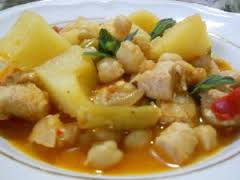
Yemek: enginar